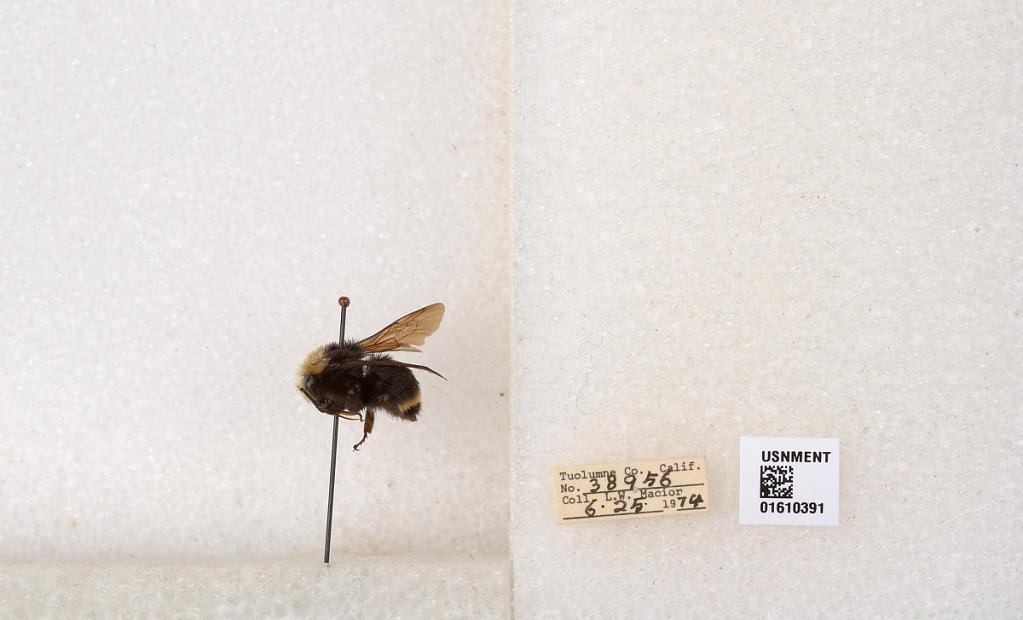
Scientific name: Bombus (Pyrobombus) vosnesenskii Radoszkowski
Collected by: L. Macior
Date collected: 1974-6-25
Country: United States
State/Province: California
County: Tuolumne
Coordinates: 37.9712, -120.228